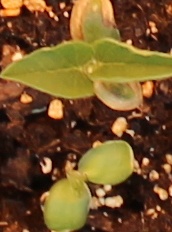
Label: Soybean